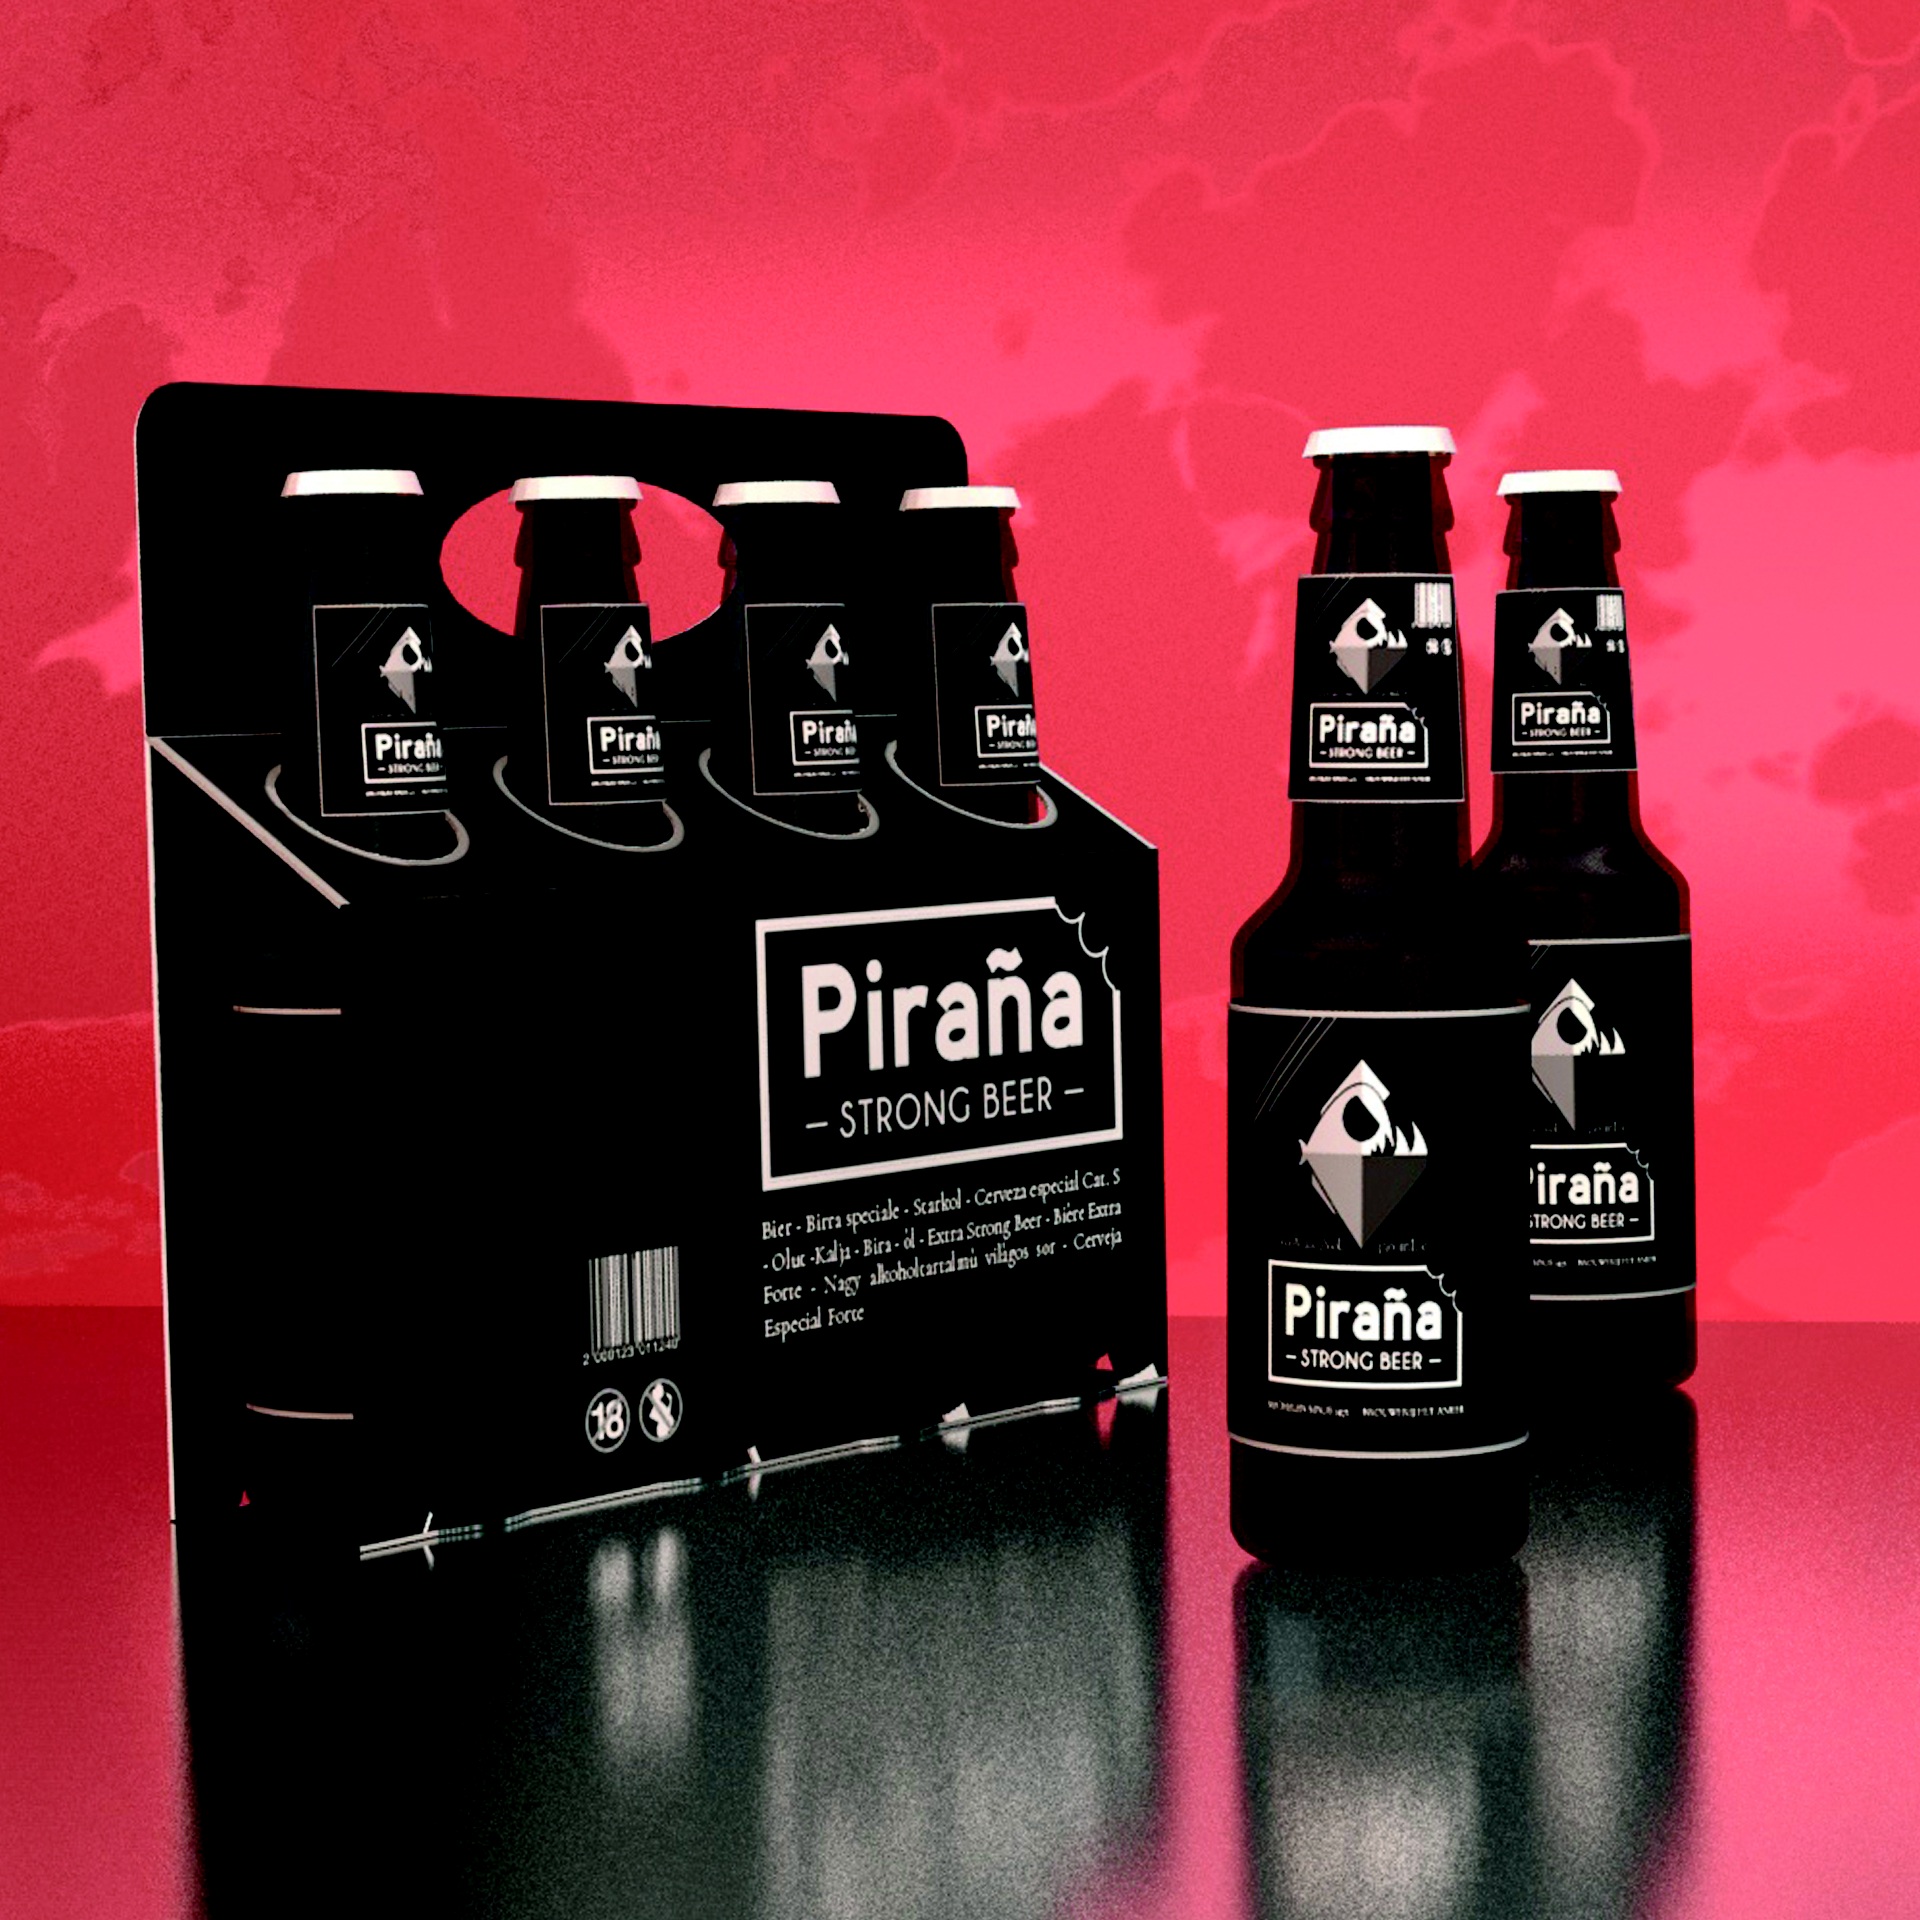
dark, set, black, beer, alcohol, brand, product, design, bottles, nero, packaging, feast, packiging